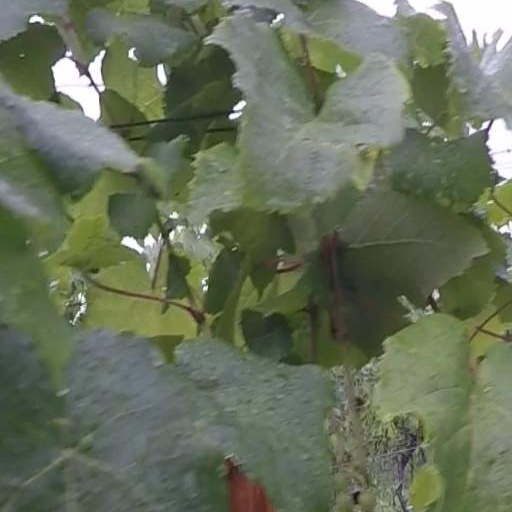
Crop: grape